Göran Lennmarker

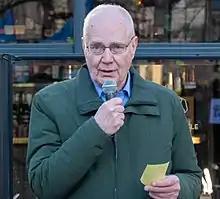
Göran Lennmarker in 2022

Rolf Göran Lennmarker (born 7 December 1943 in Norberg, Västmanland County) is a Swedish moderate politician who has been a member of the Riksdag from 1991 to 2010. From 2006 until 2010 he was the Chair of the Riksdag's Committee on Foreign Affairs. In 2006 he briefly also was Chair of the Committee on EU Affairs.